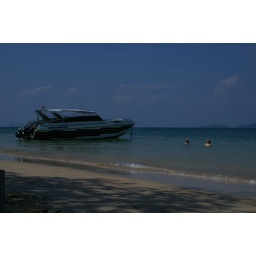
Boat parked on beach - Andrew and Marion in the water